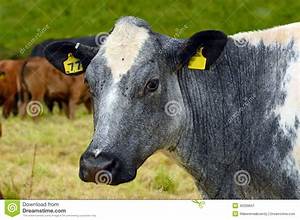
Label: mucca